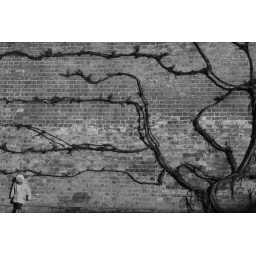
maise by tree wall (b&w)